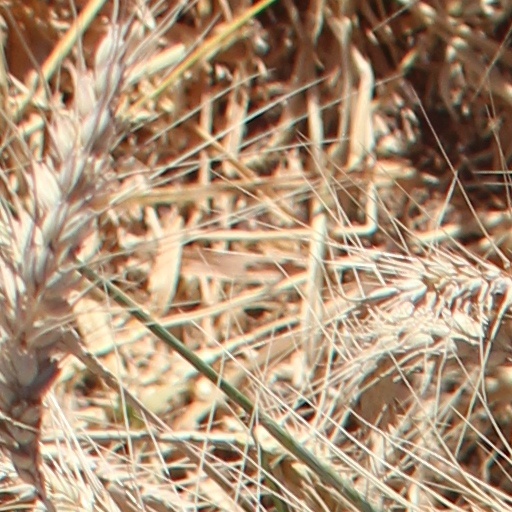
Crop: wheat